Carmen (1984 film)

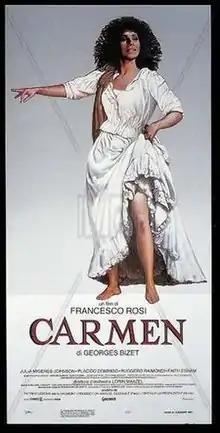
French theatrical release poster

Carmen is a 1984 French-Italian film directed by Francesco Rosi. It is a film version of Bizet's opera, "Carmen". Julia Migenes stars in the title role, Plácido Domingo as Don José, Ruggero Raimondi as Escamillo, and Faith Esham as Micaela. Lorin Maazel conducts the Orchestre National de France.